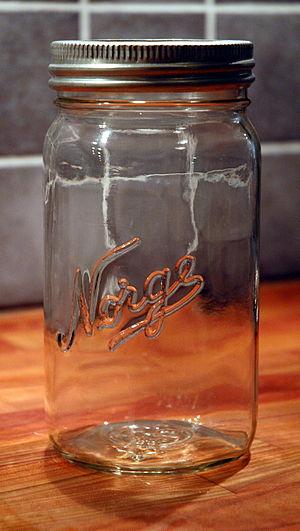
Bocal à conserves norwégien, type ""Norgesglass"" My own photography, Kjetil Lenes"